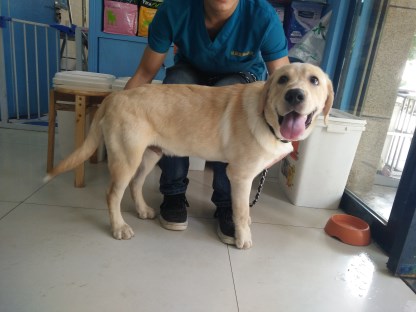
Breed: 3580-n000122-Labrador_retriever